Yogyakarta

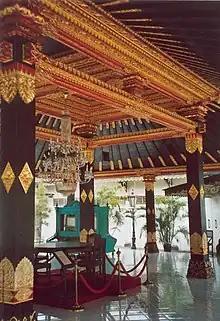
The pavilion of the Museum of Sultan Hamengkubuwana IX, located in the main side of Yogyakarta Royal Palace

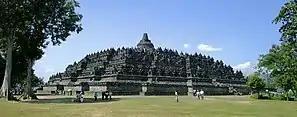
Borobudur is the world's largest Buddhist archaeological site, 40 km north-west of Yogkarta.

A civil war in the Mataram Sultanate broke out between Pakubuwono II (1745–1749), the last ruler of Kartasura, and his younger brother and heir apparent to the throne, Prince Mangkubumi (later known as Hamengkubuwono I, the first Sultan of Yogyakarta, and the founder of the current ruling royal house). Pakubuwono II had agreed to cooperate with the Dutch East India Company, and ceded some Mataram territory to the Dutch. Prince Mangkubumi, stood against the agreement, citing concerns that the people would become slaves under Dutch rule. During the war, Prince Mangkubumi defeated Pakubuwono II's forces and declared sovereignty in the Sultanate of Yogyakarta, occupying the southern parts of the former Mataram Sultanate.